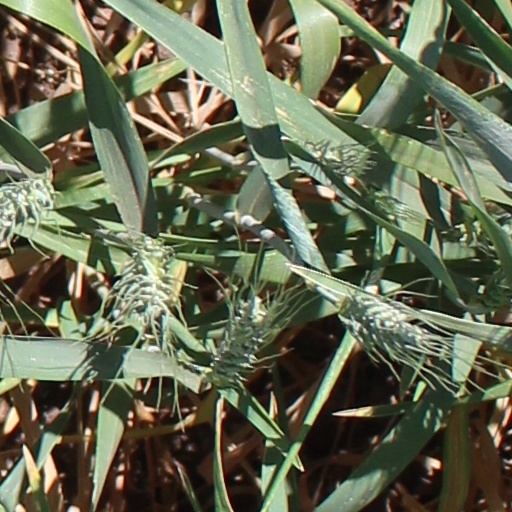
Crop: wheat